Royal Avenue, Belfast

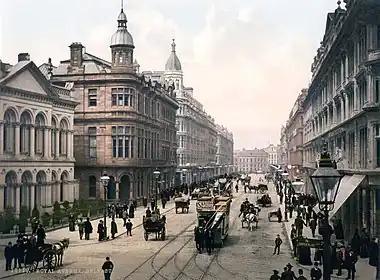
Royal Avenue, 1898, viewed from Castle Junction.

Beginning from the Donegall Place junction with Castle Place and Castle Street, which is the hub of Belfast city centre, the road runs north to the North Street crossing where the former Bank of Ireland once stood. A fire in summer of 2018 caused the front part of the building to burn leaving only the back of the building standing. Royal Avenue then angles northeast to the Donegall Street intersection continuing in a northeasterly direction as York Street.